Clothing in ancient Egypt

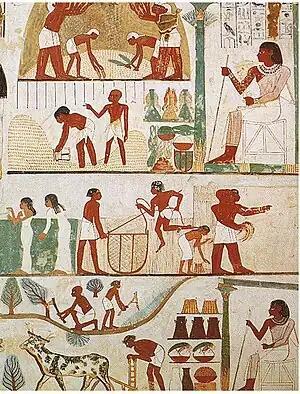
The clothing of men and women of several social levels of ancient Egypt are depicted in this tomb mural from the Eighteenth Dynasty (15th century BC).

Ancient Egyptian clothes refers to clothing worn in ancient Egypt from the end of the Neolithic period (prior to 3100 BC) to the collapse of the Ptolemaic Kingdom with the death of Cleopatra in 30 BC. Egyptian clothing was filled with a variety of colors. Adorned with precious gems and jewels, the fashions of the ancient Egyptians were made for not only beauty but also comfort. Egyptian fashion was created to keep cool while in the hot desert.